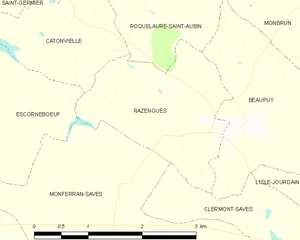
Razengues est une commune française située dans le département du Gers, en région Occitanie.